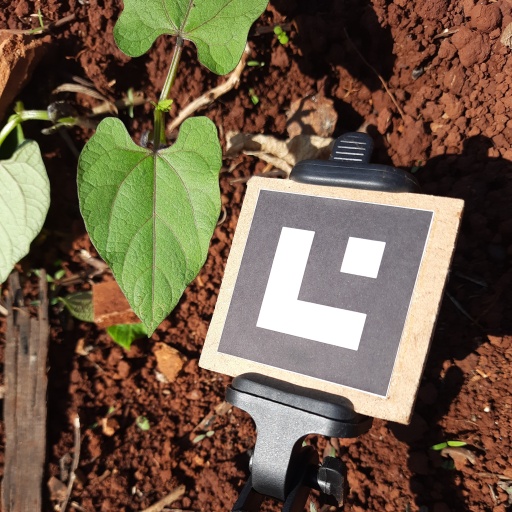
Observations: flat surface, no eating holes, under sunlight